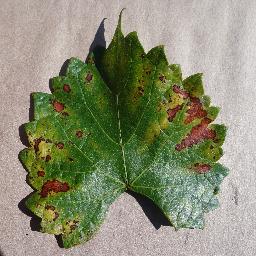
Label: Grape___Esca_(Black_Measles)